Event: Nepal Earthquake
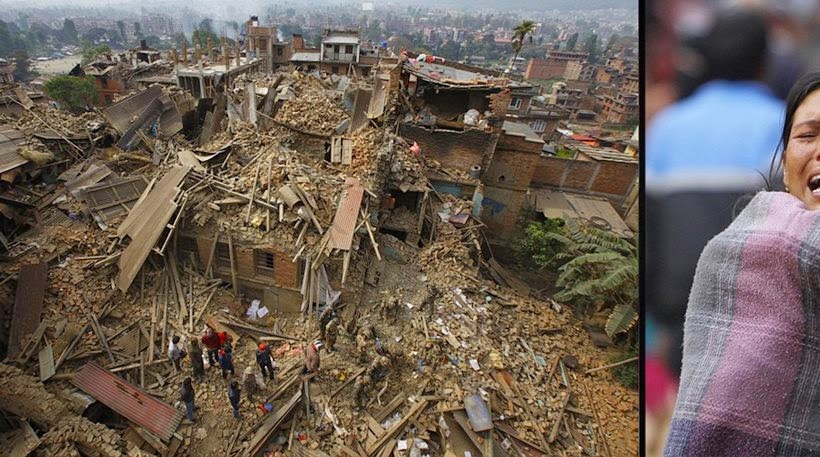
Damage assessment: damage